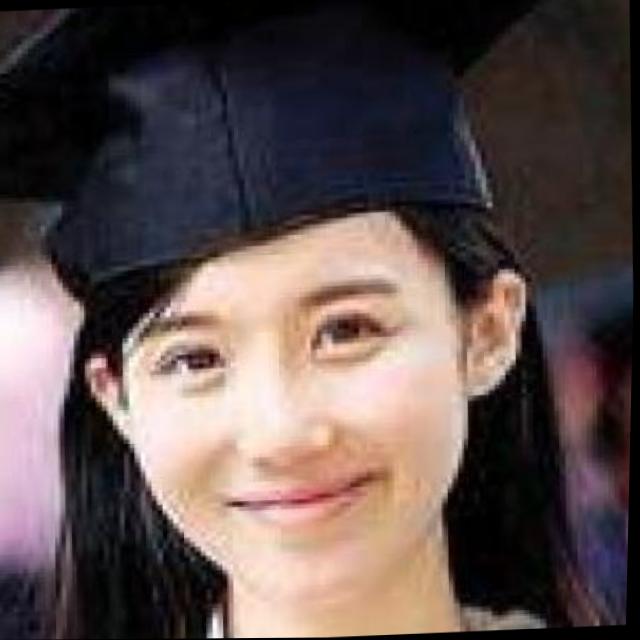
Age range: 21-44